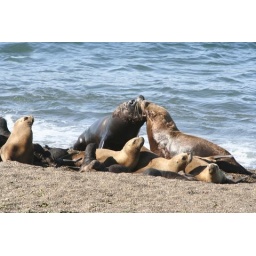
southern sea lion m. against southern elephant seal m.